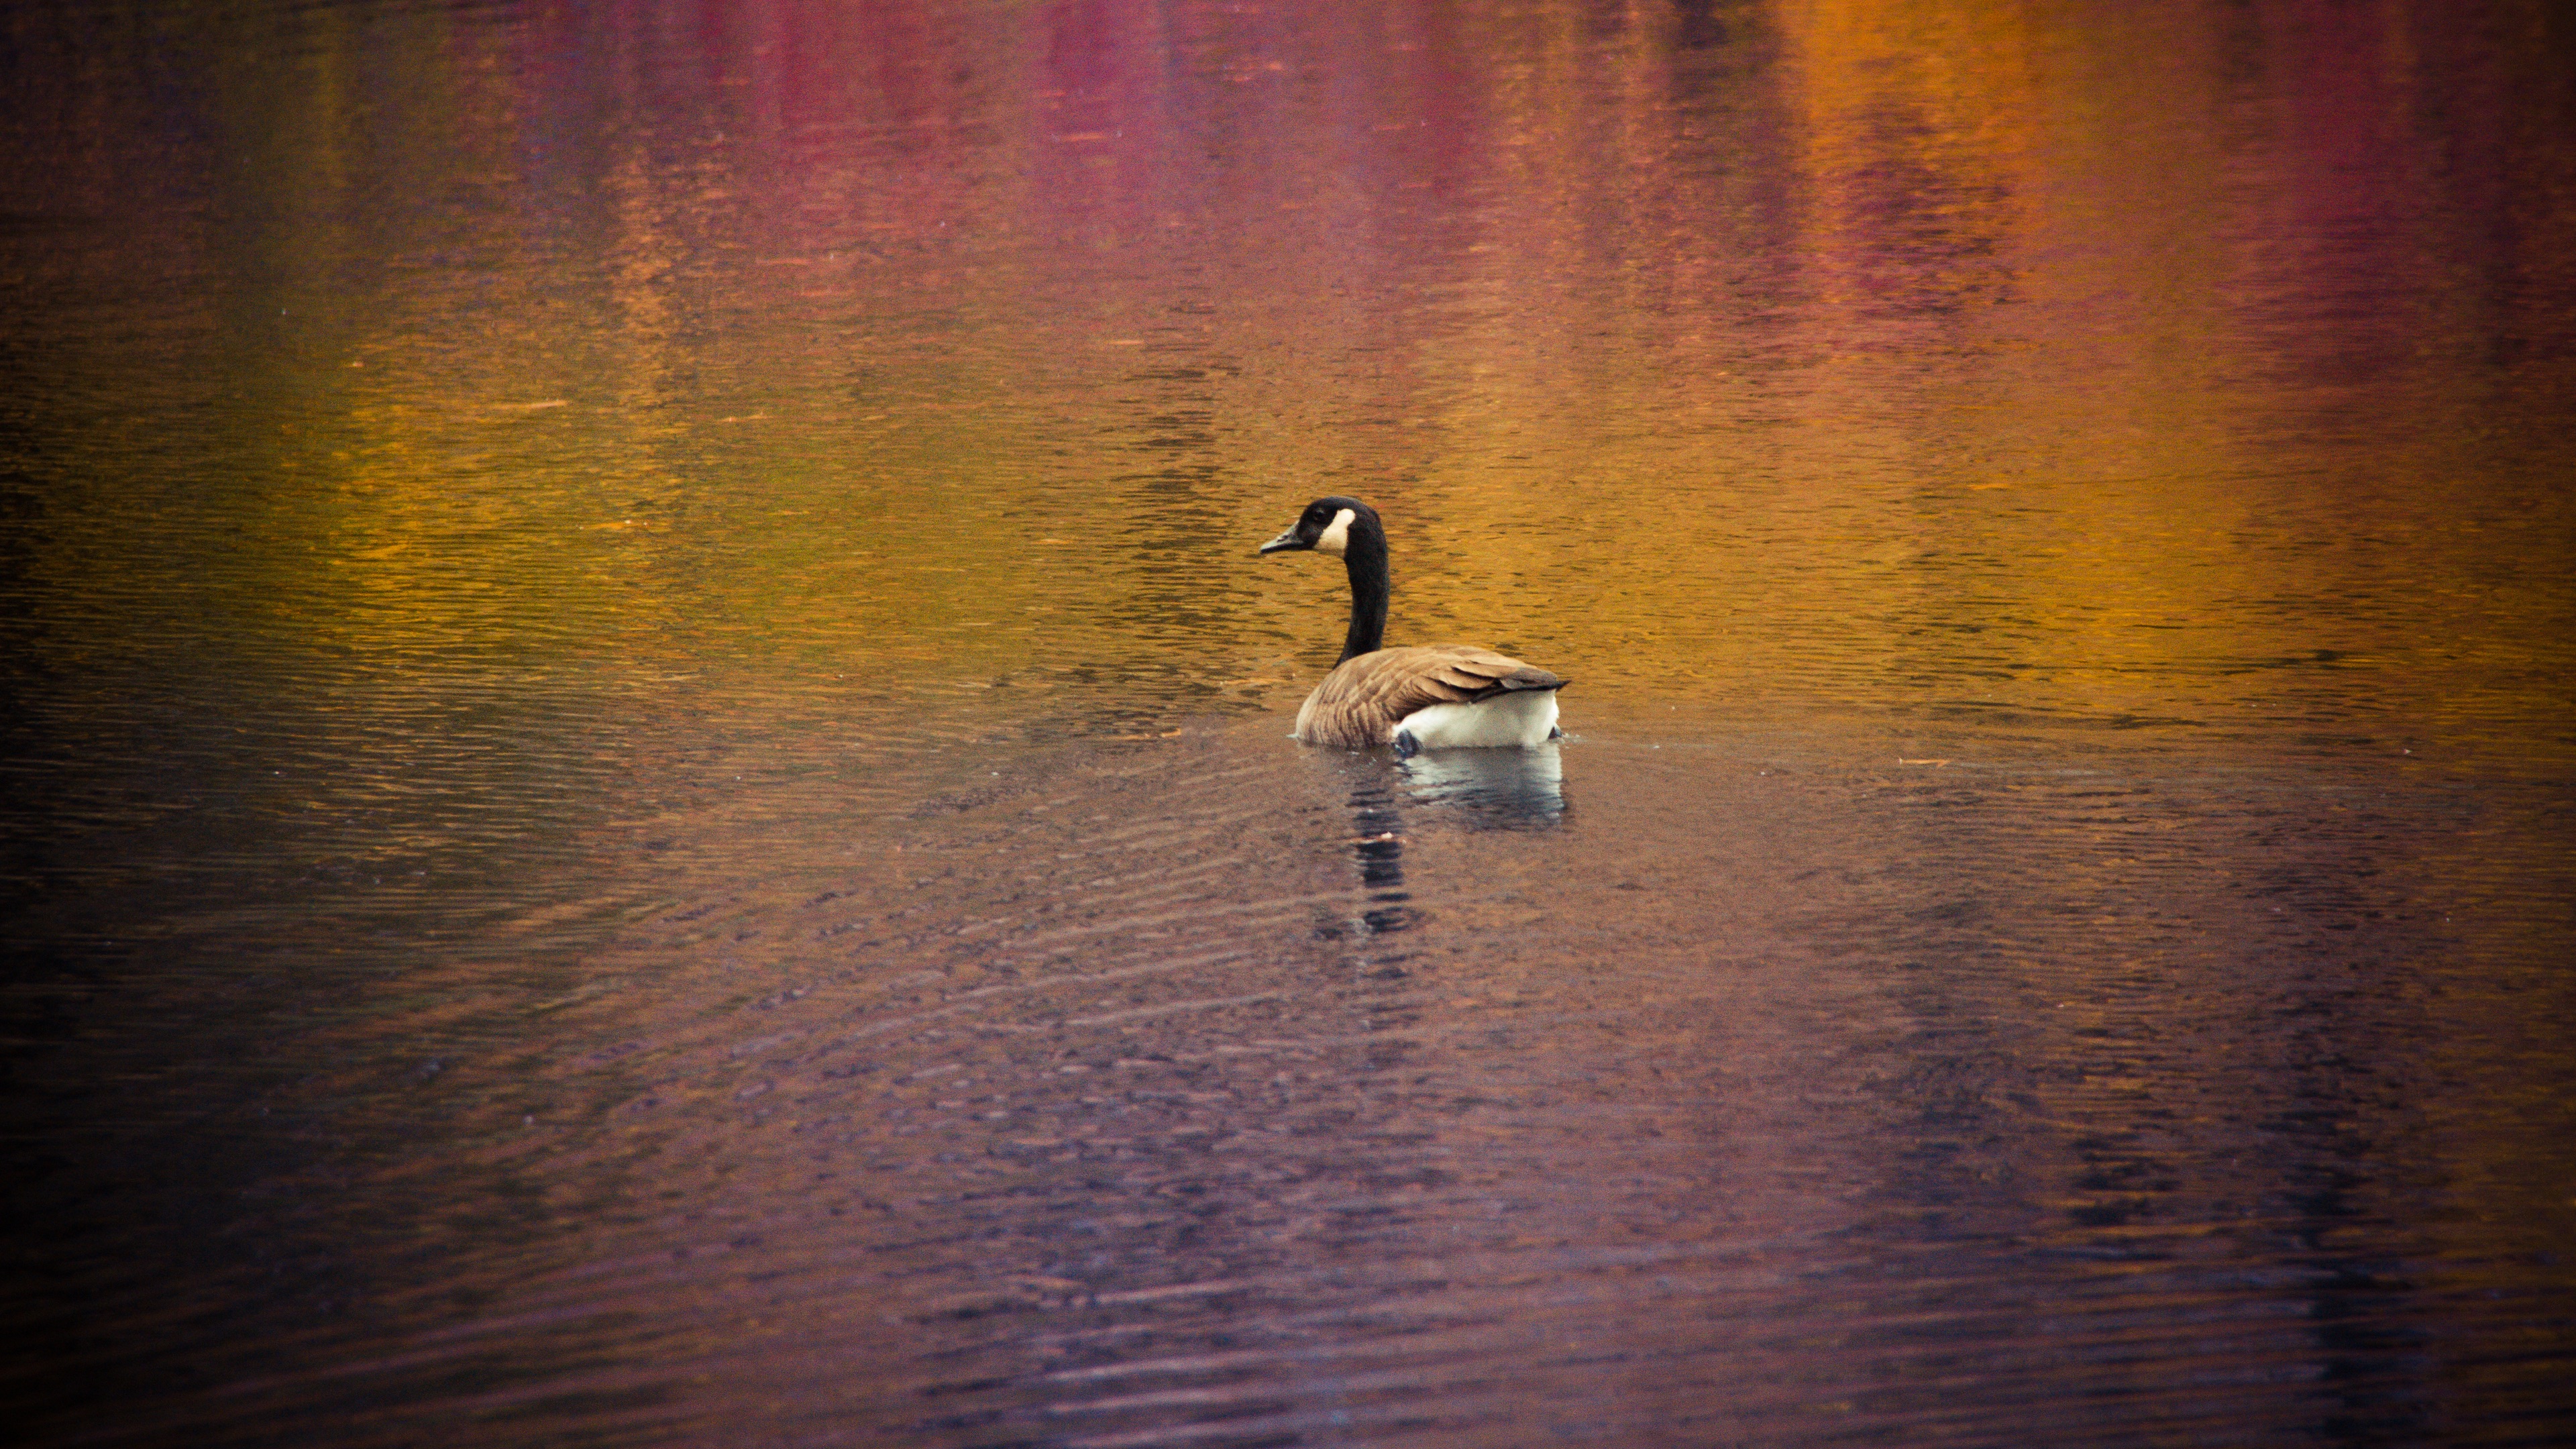
water, bird, wing, sunset, morning, reflection, duck, waterfowl, water bird, ducks geese and swans